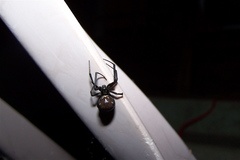
Species: Lactrodectus_hesperus